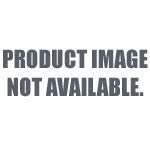
Item Name: Dot S Pretzels Womens 1 5 Oz Bag Na
Product Description: 200 calories per pack. Authentic. Pride of Dakota North Dakota originals. DotsPretzels.com. Facebook. Instagram. Twitter. Find us at: DotsPretzels.com.
Value: 5.0
Unit: Fl Oz

Price: 1.19